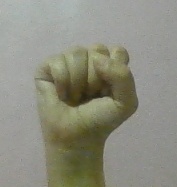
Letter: saad